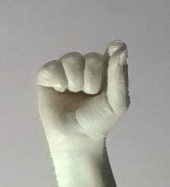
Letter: fa